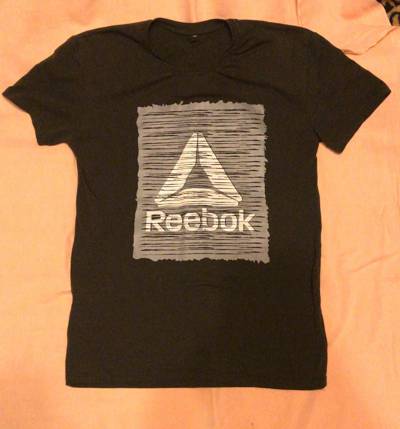
Waste category: clothes